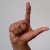
The image shows a hand gesture representing the letter 'L' in Indian Sign Language.